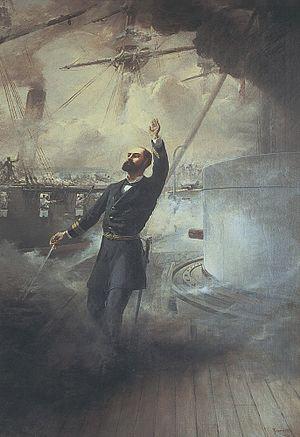
La bataille navale d'Iquique est une confrontation qui s'est déroulée le 21 mai 1879, durant la guerre du Pacifique, conflit entre le Chili et l'alliance entre le Pérou et la Bolivie. La bataille a eu lieu devant le port péruvien d'Iquique, le Huáscar, cuirassé péruvien commandé par Miguel Grau, coulant finalement l'Esmeralda, corvette en bois chilienne sous les ordres d'Arturo Prat, après quatre heures de combat.